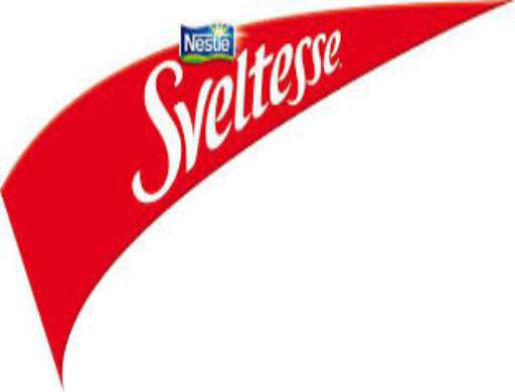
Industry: Food